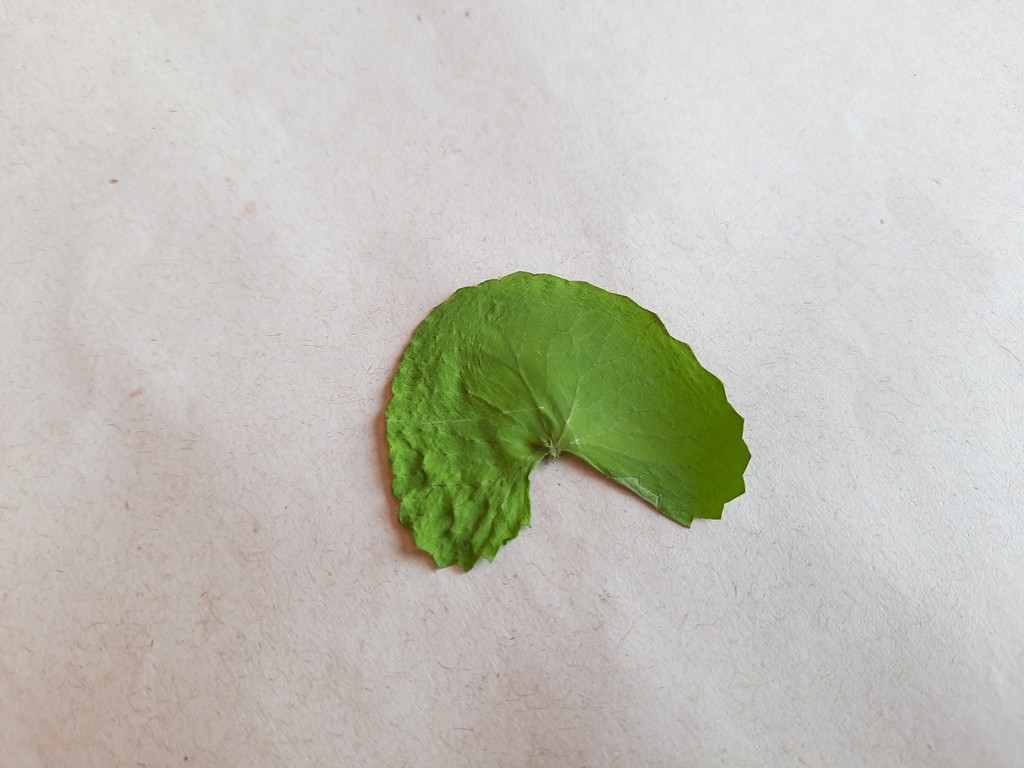
Label: Dried